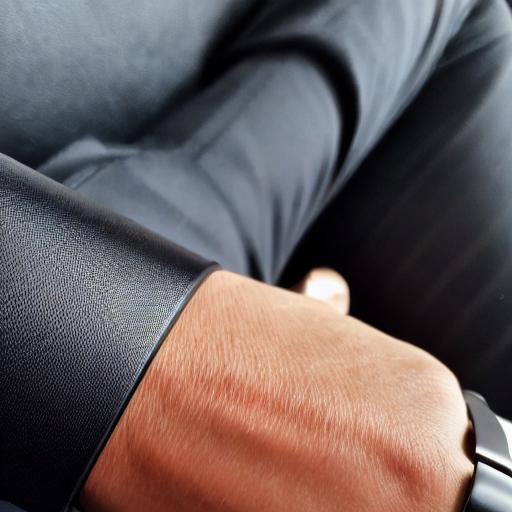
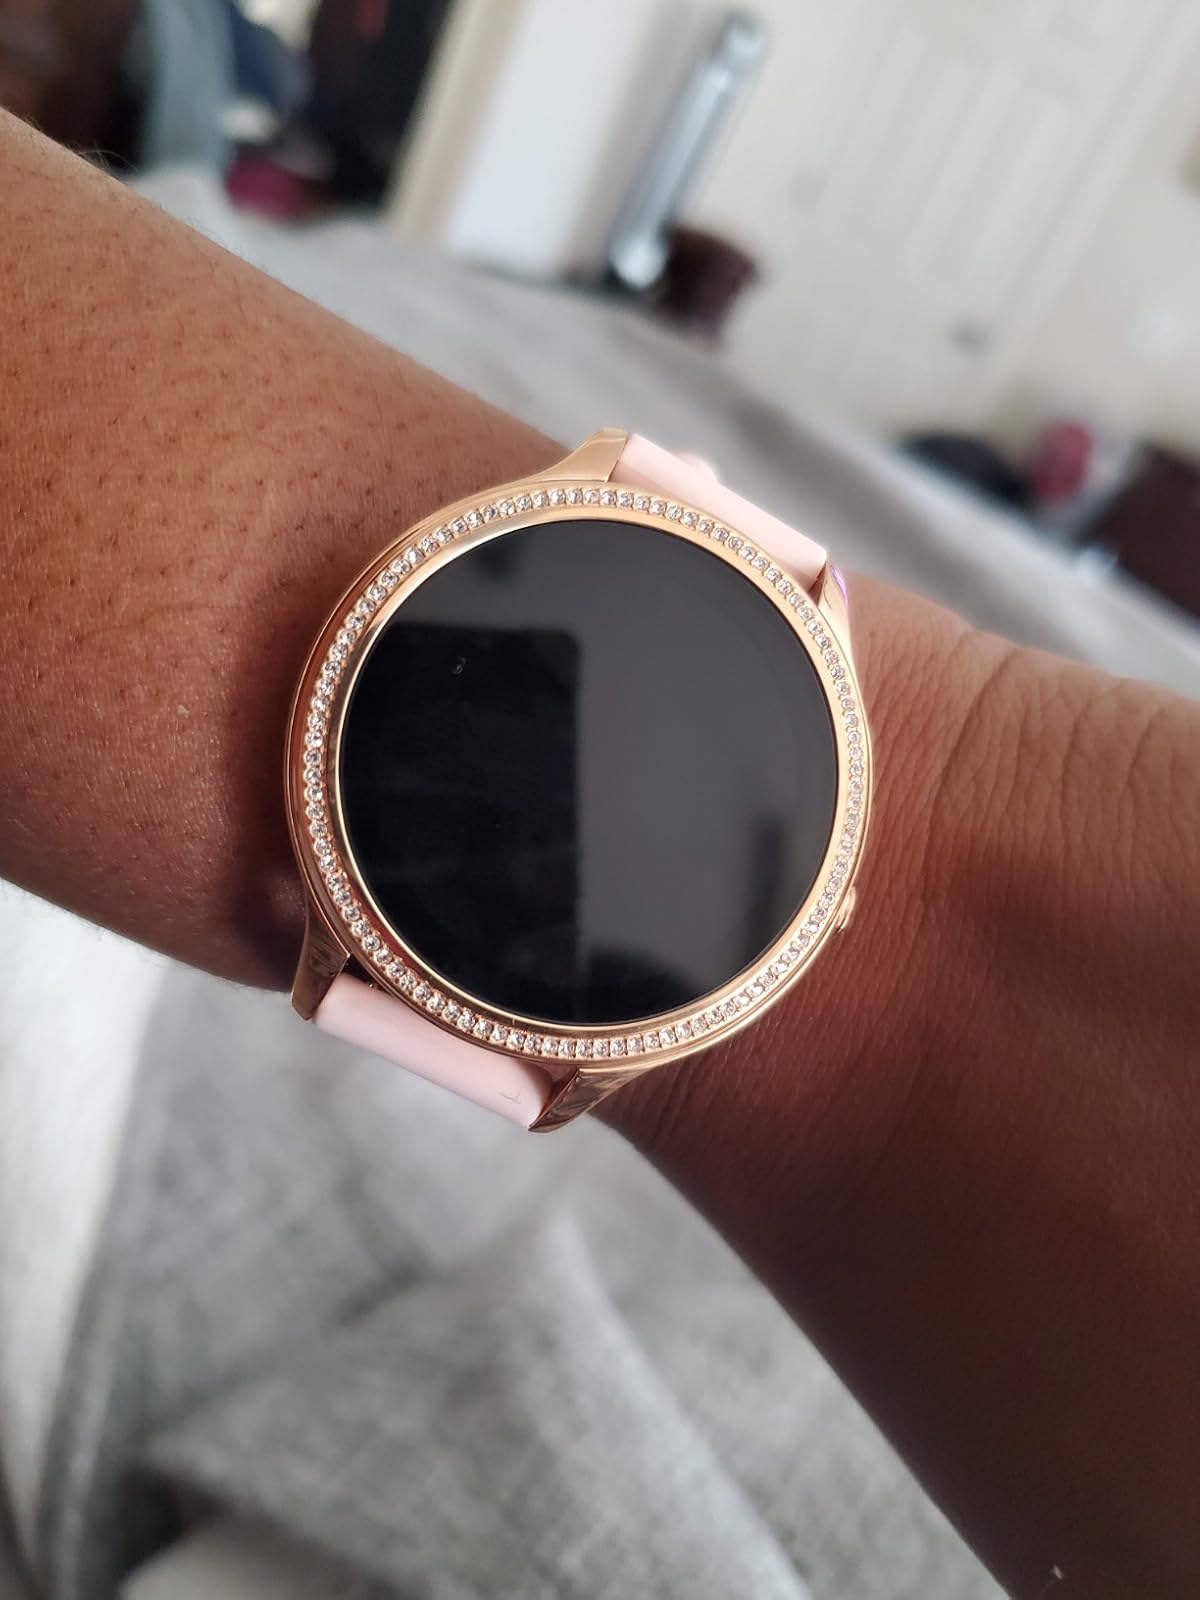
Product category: smartwatch
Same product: no